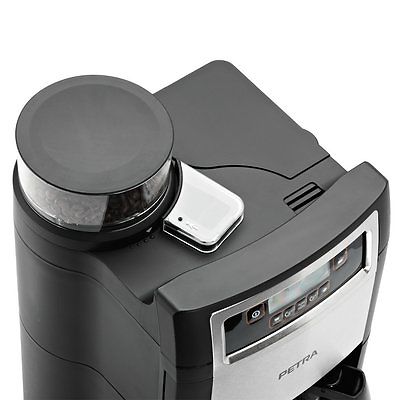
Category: coffee maker